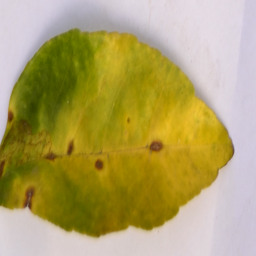
Plant part: leaf
Disease: canker